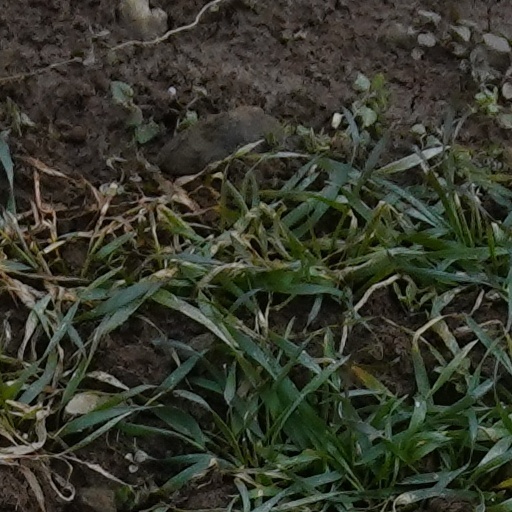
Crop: wheat